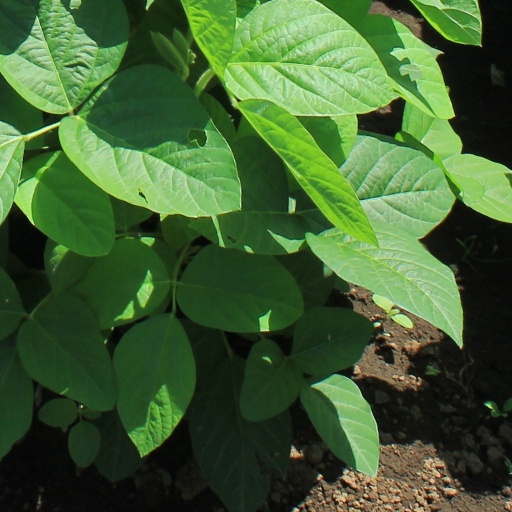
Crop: soybean